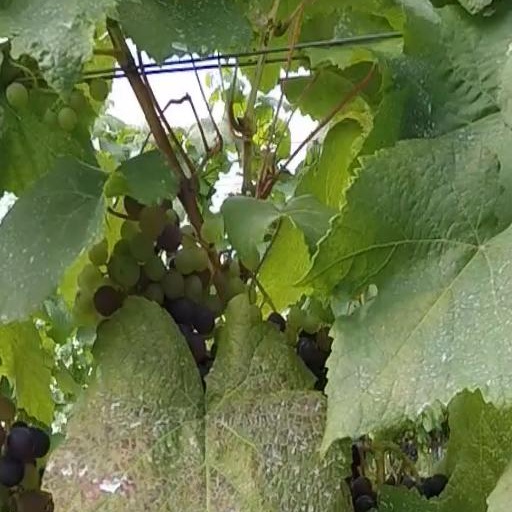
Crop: grape